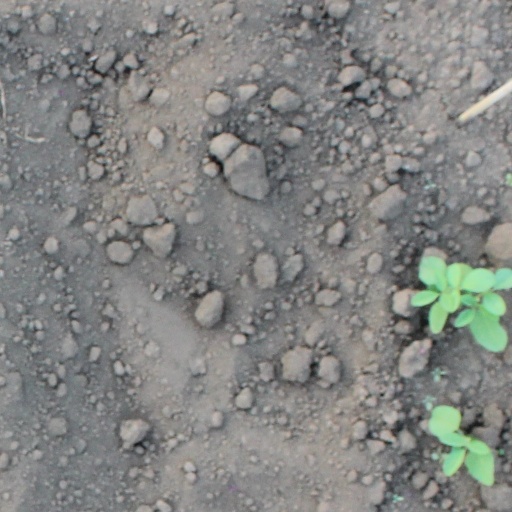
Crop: soybean